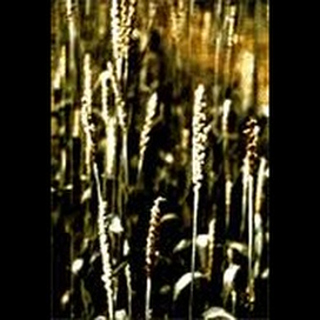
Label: wheat_smut